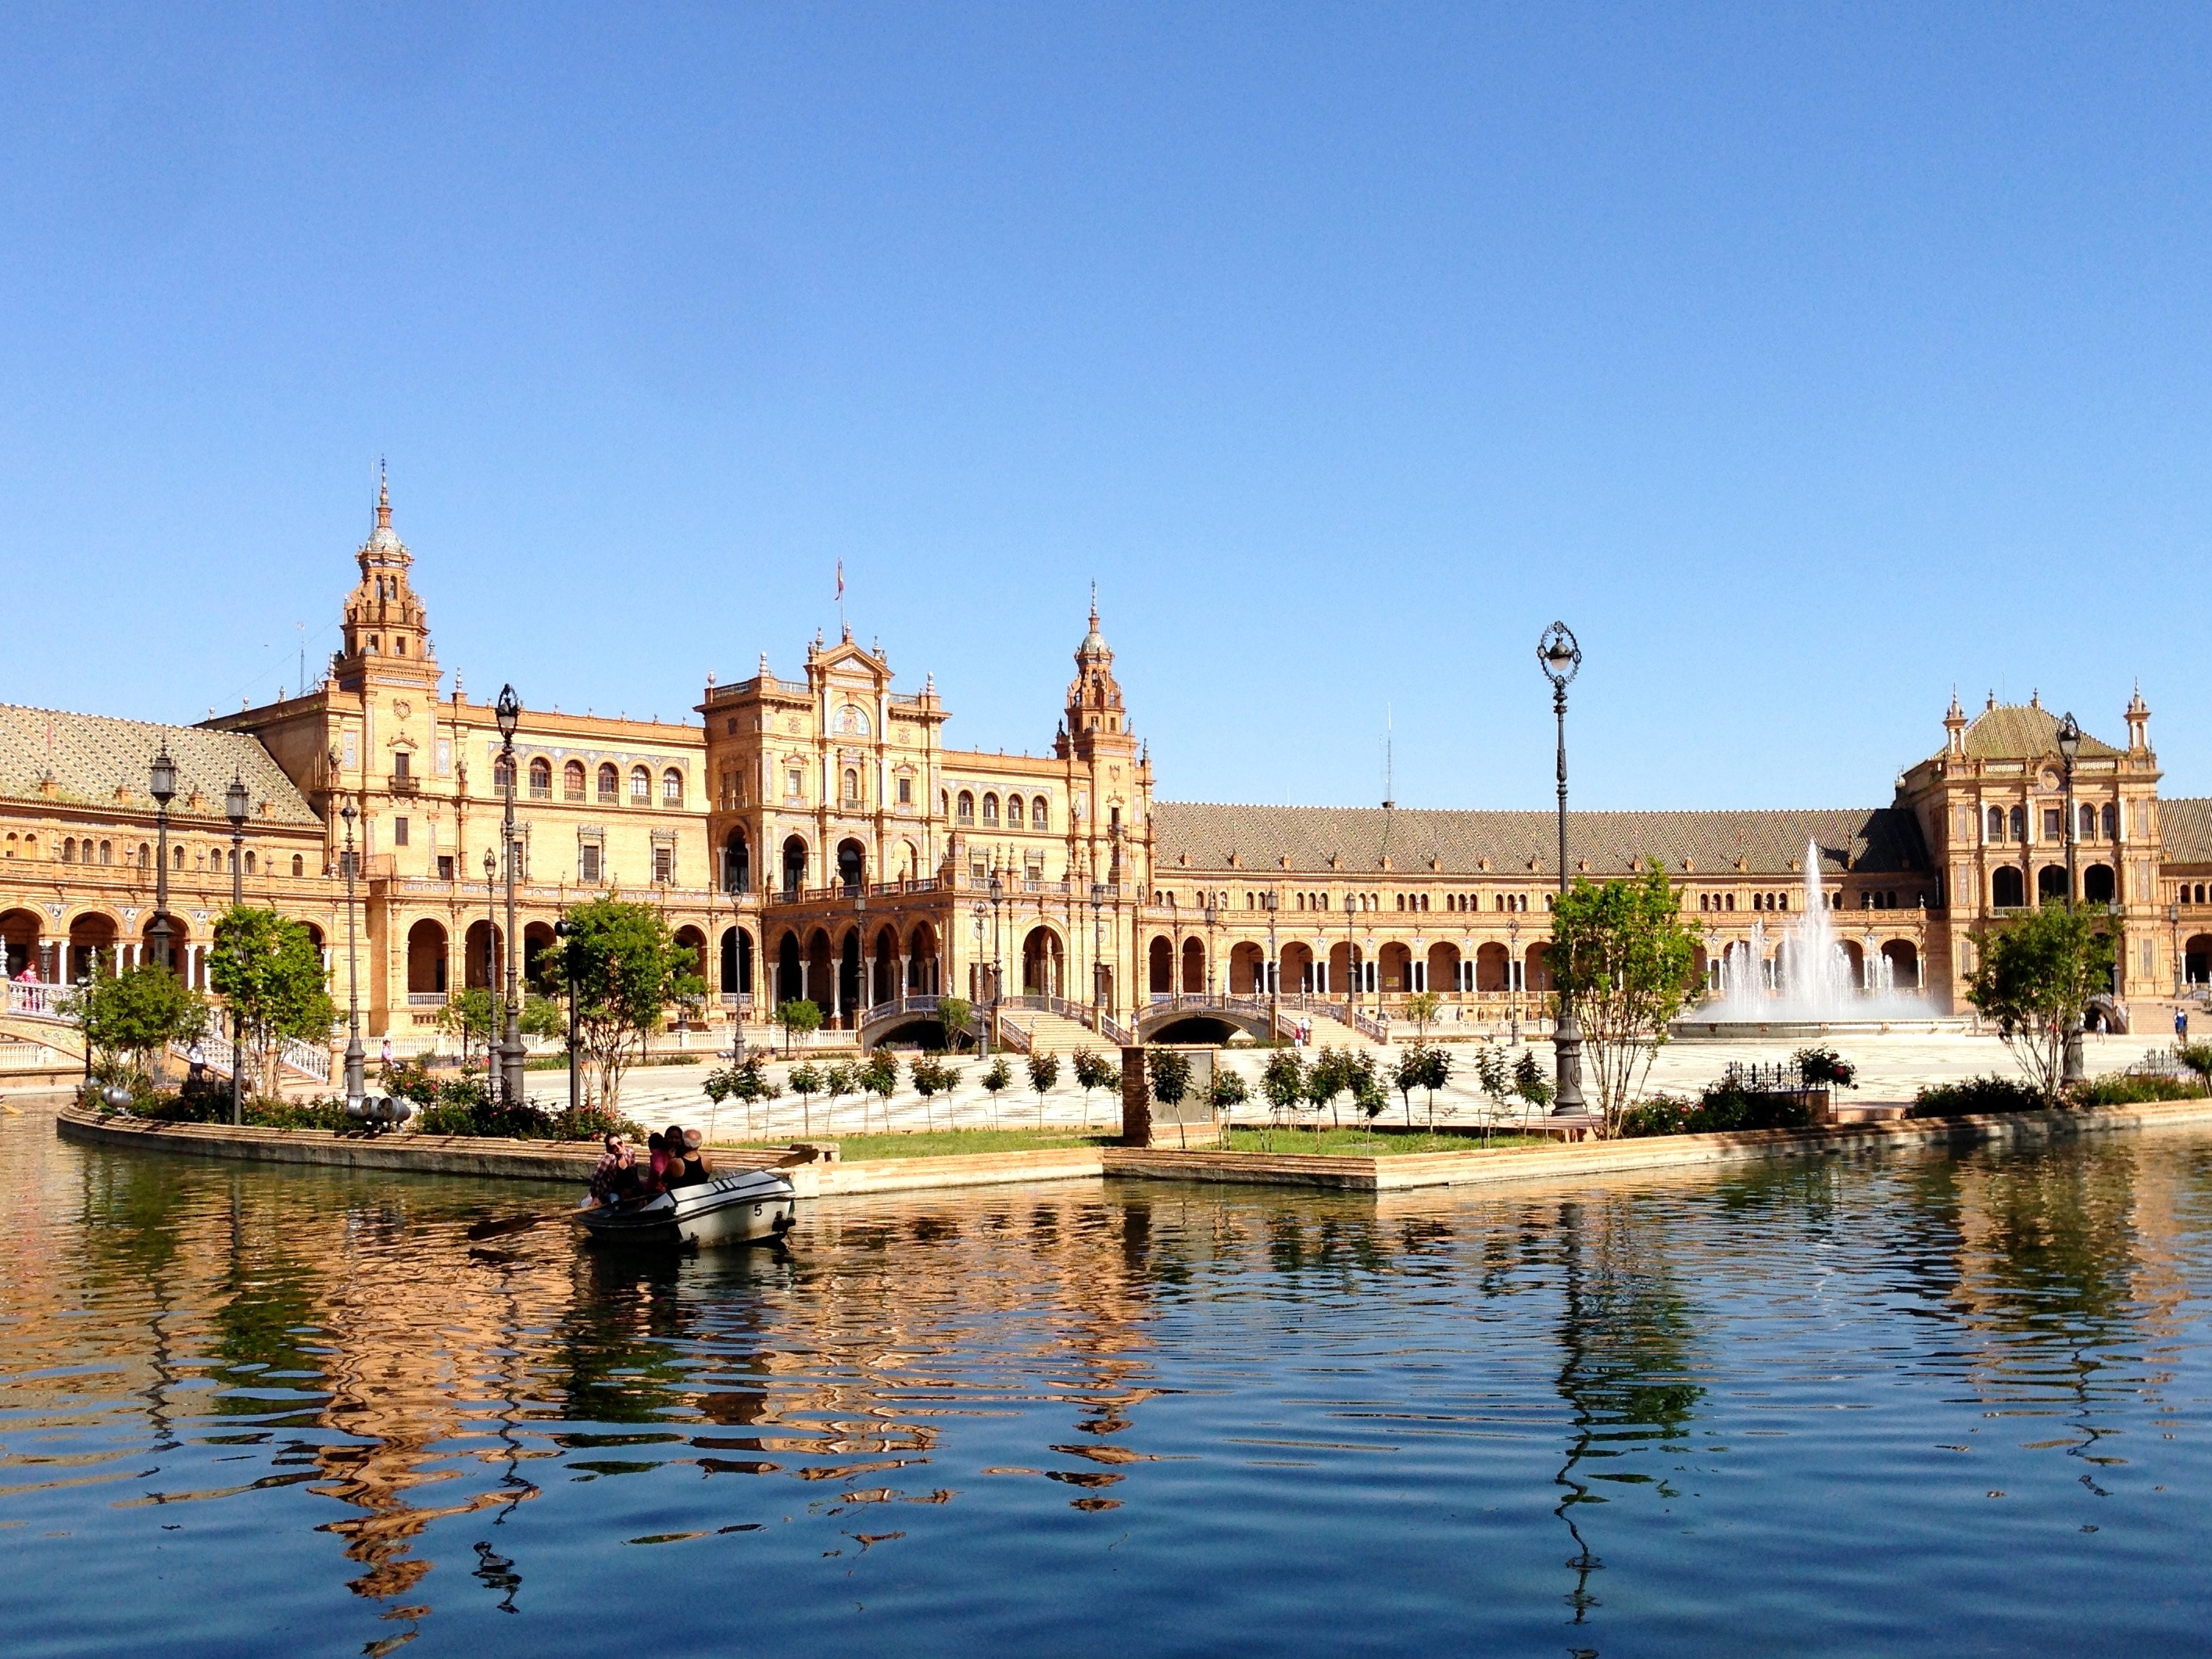
water, architecture, plant, town, building, palace, river, cityscape, reflection, plaza, landmark, tourism, waterway, seville, spanish space